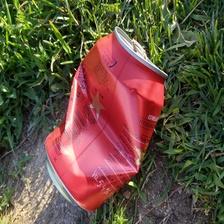
Label: cans